De Havilland Don

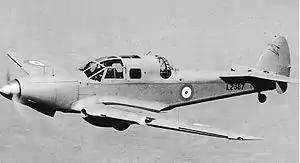
Prototype DH.93 in flight c. 1937

The de Havilland DH.93 Don was a 1930s British multi-role three-seat training aircraft built by de Havilland Aircraft.